Samuel Bemis

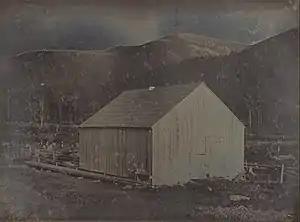
Daguerreotype by Bemis (about 1840)

Dr. Samuel A. Bemis (1793–1881) was one of the earliest photographers in the United States. A small number of his daguerreotypes have survived.